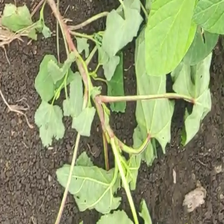
Weed species: Little_Mallow(Malva parviflora)